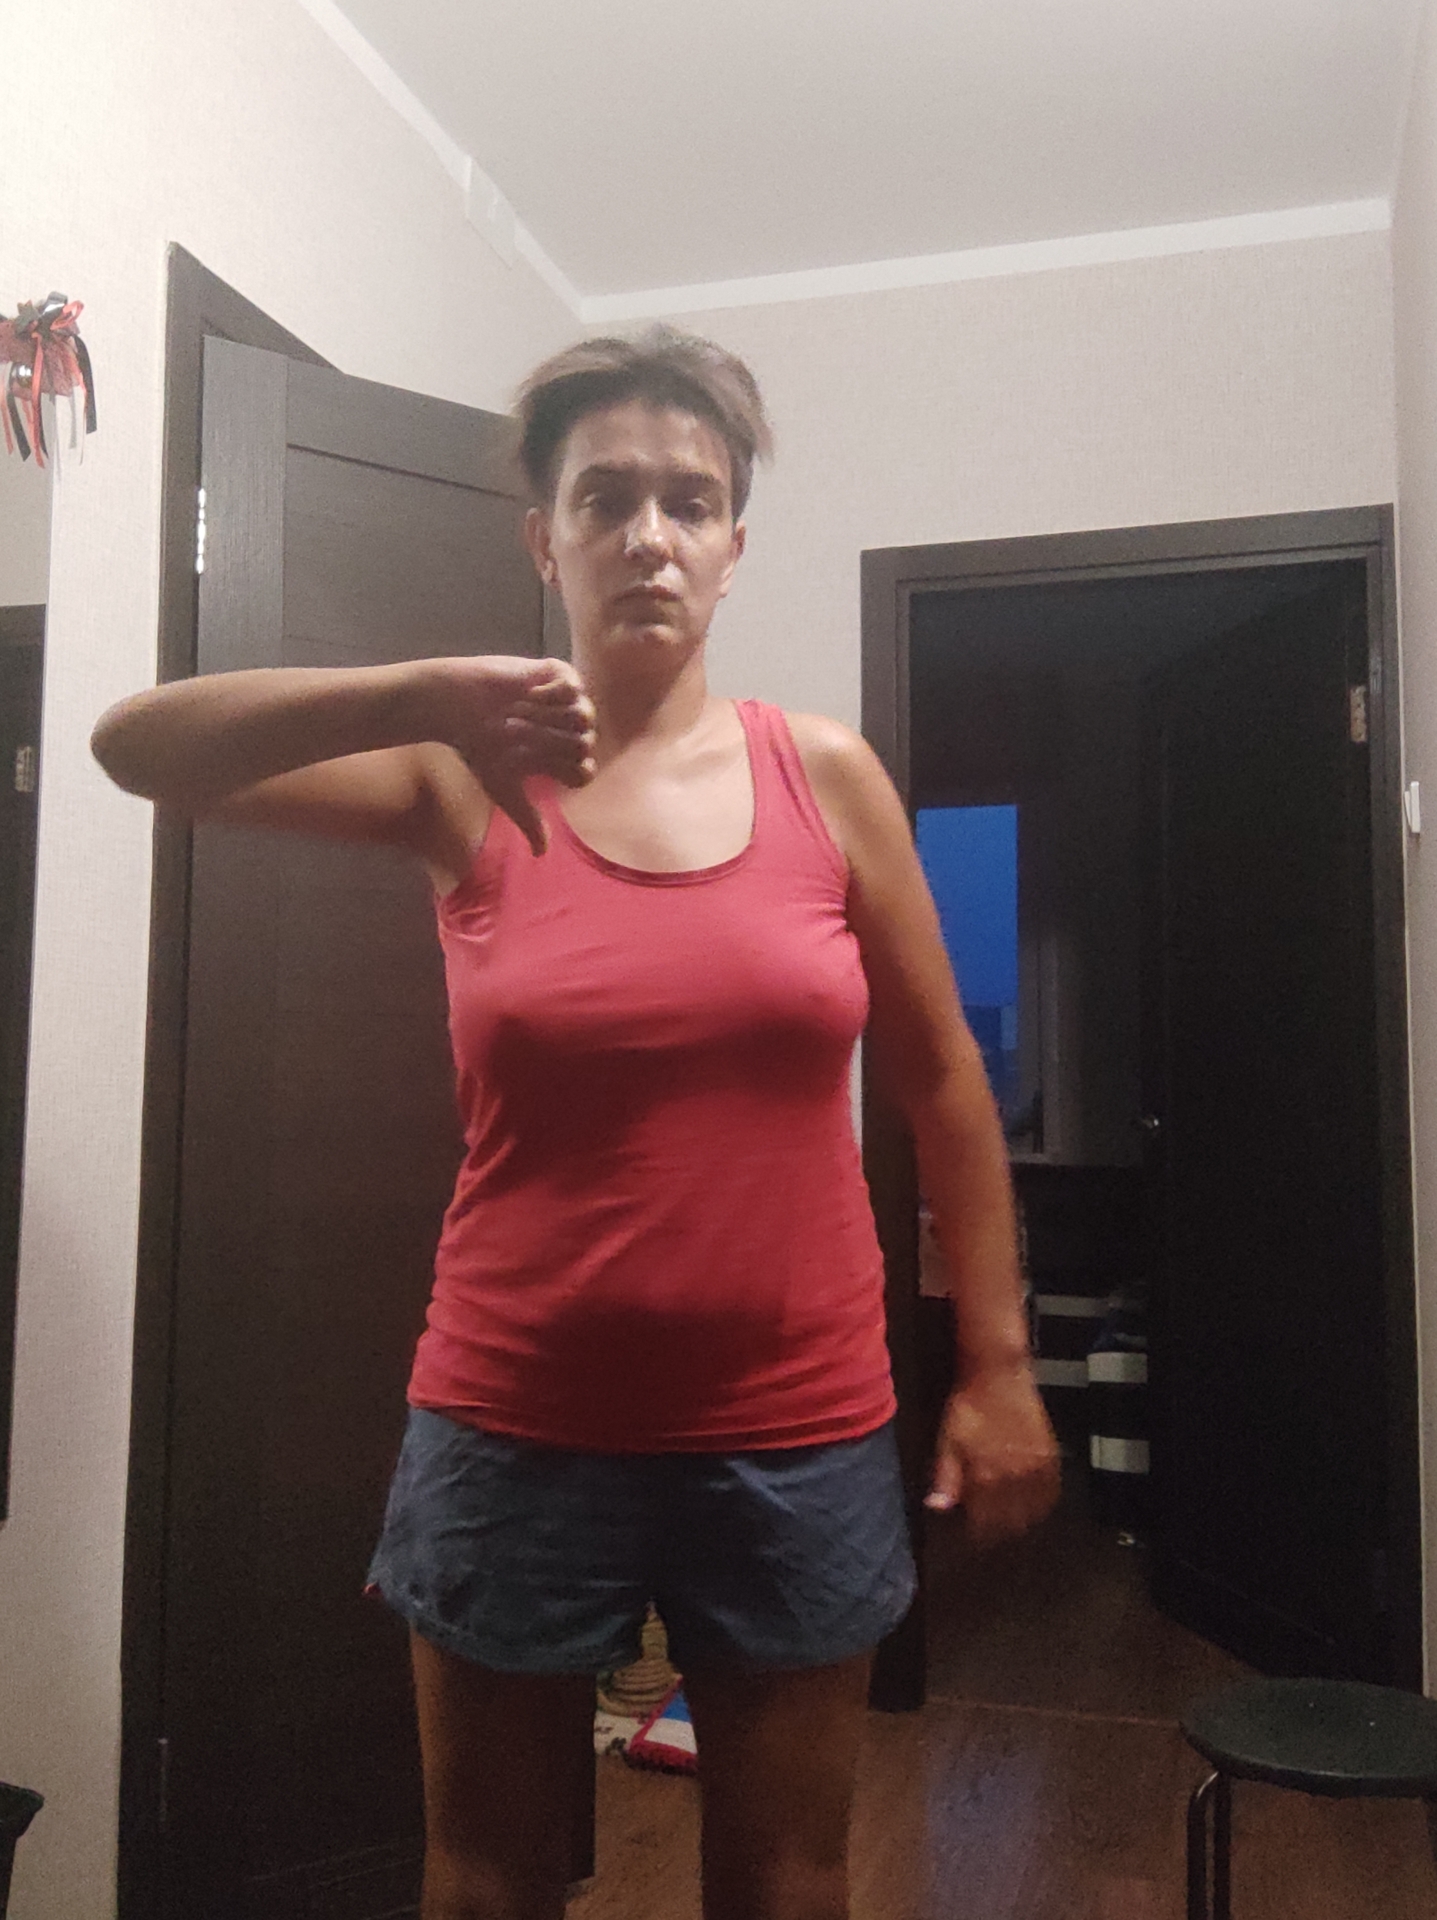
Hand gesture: dislike